Ramdev

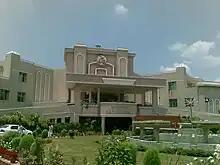
A view of Patanjali Yogpeeth in Haridwar

Patanjali Ayurved is a consumer packaged goods company, based in Haridwar, that was started by Ramdev and Balkrishna in 2006. The company is one of the highest grossing FMCG's in India. In FY22, Patanjali Ayurved posted revenues of Rs 10,664.46 crore. Balkrishna serves as the CEO of Patanjali Ayurved with 96% ownership and supervises its day-to-day activities, while Ramdev serves as the face of the company and makes most of the business decisions.